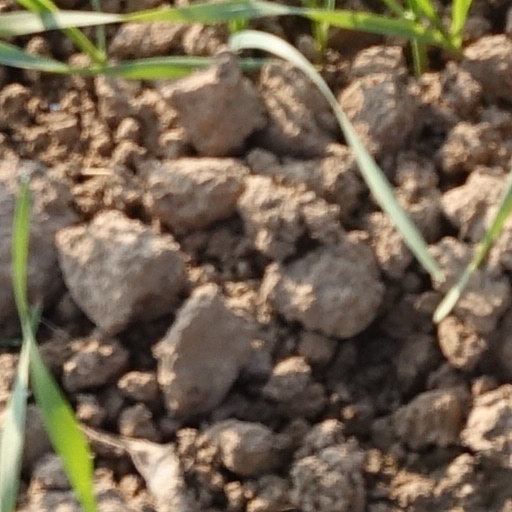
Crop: wheat